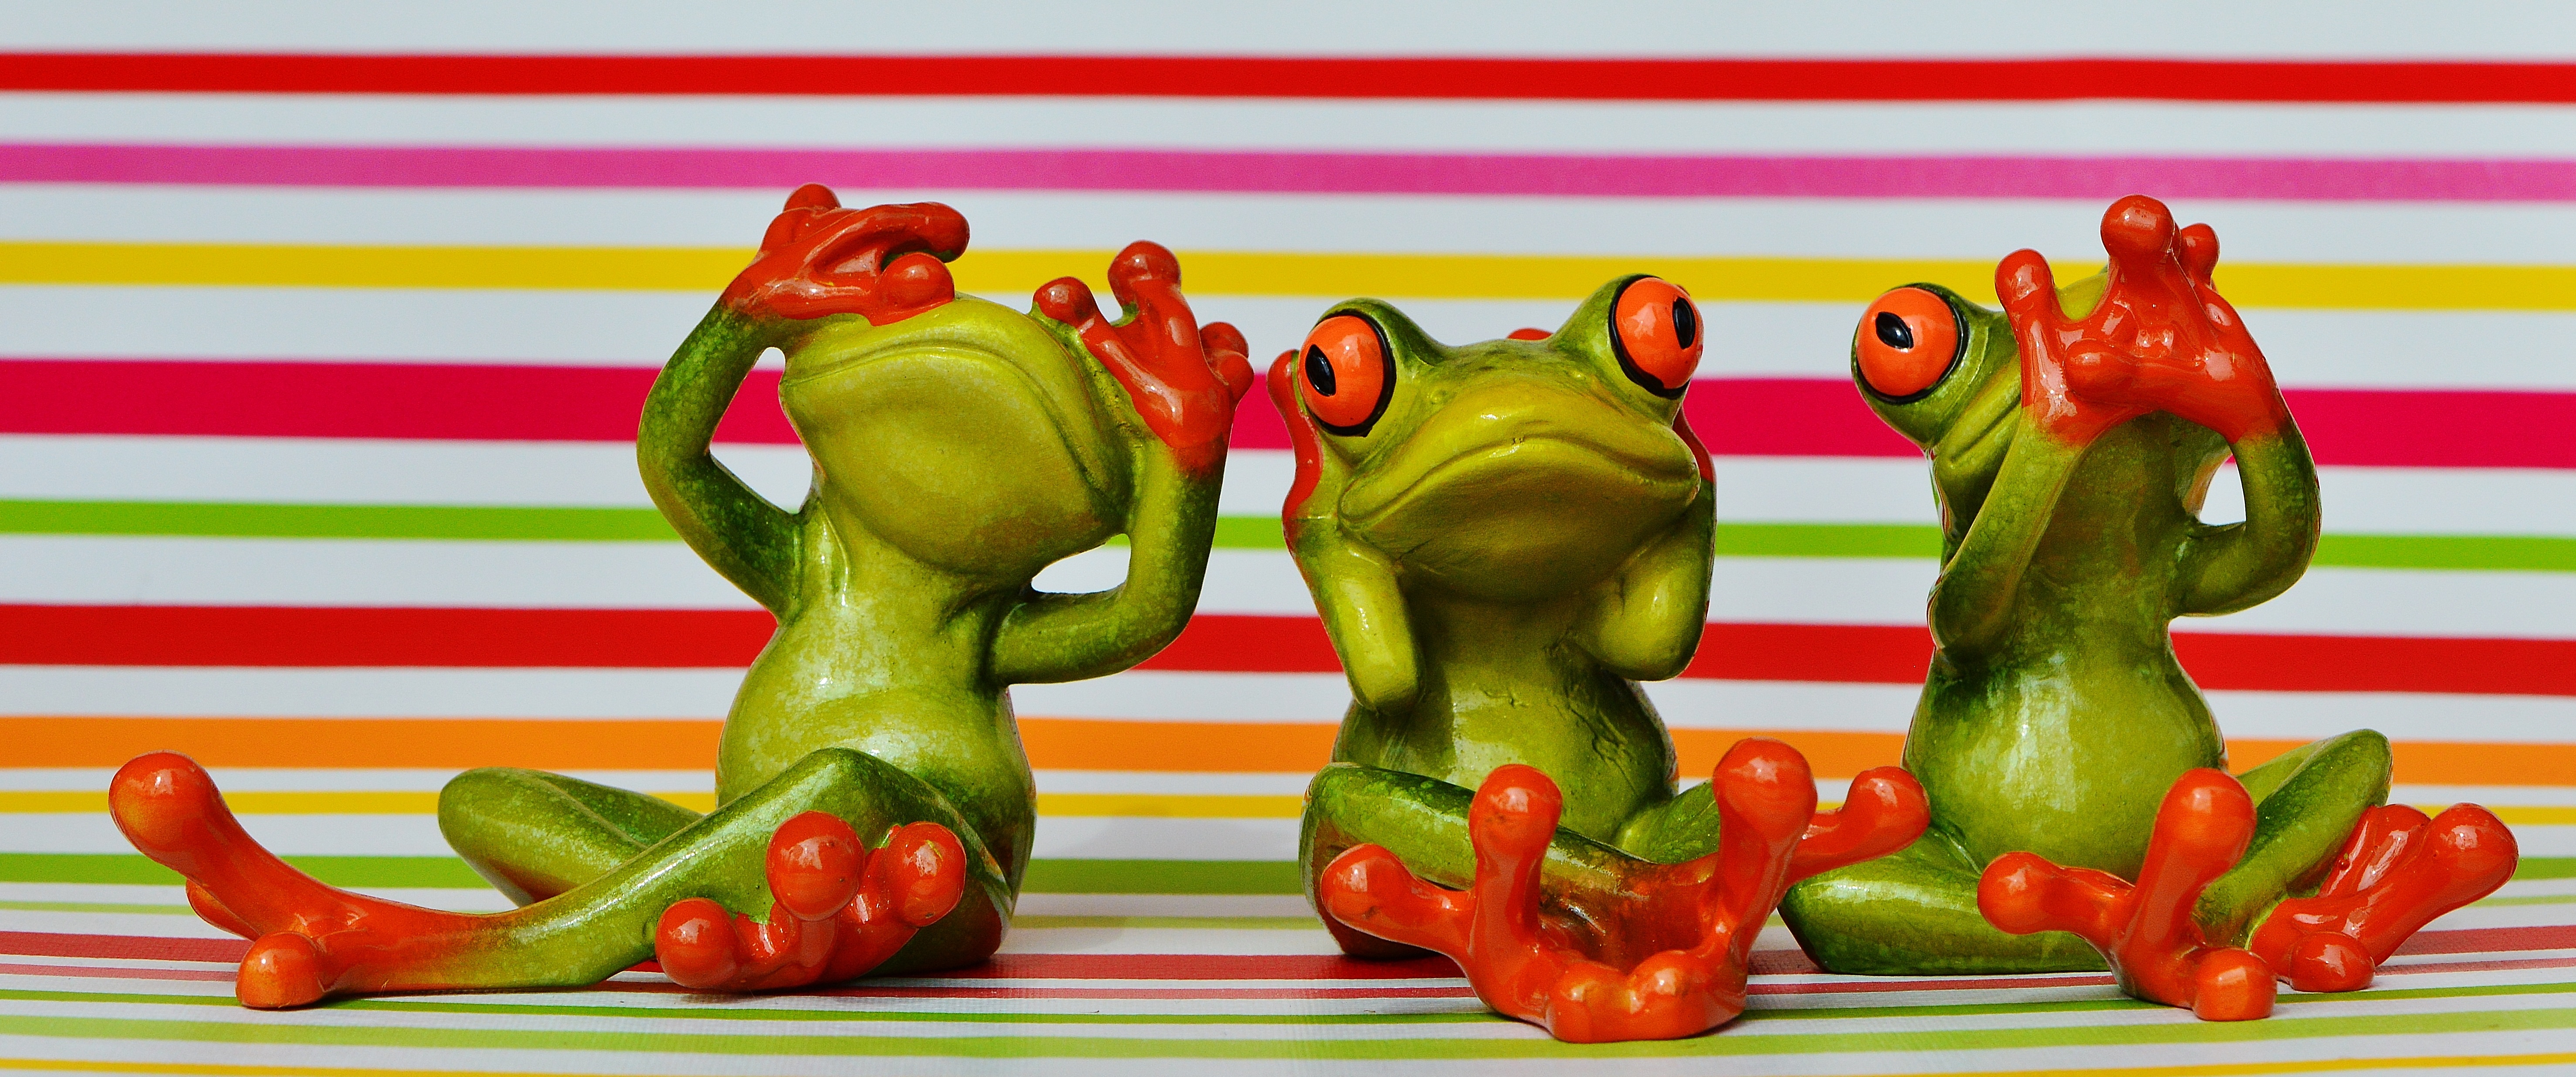
cute, dish, food, green, produce, frog, cuisine, sit, fun, funny, figures, frogs, not hear, not see, do not speak, gummi candy, bell peppers and chili peppers